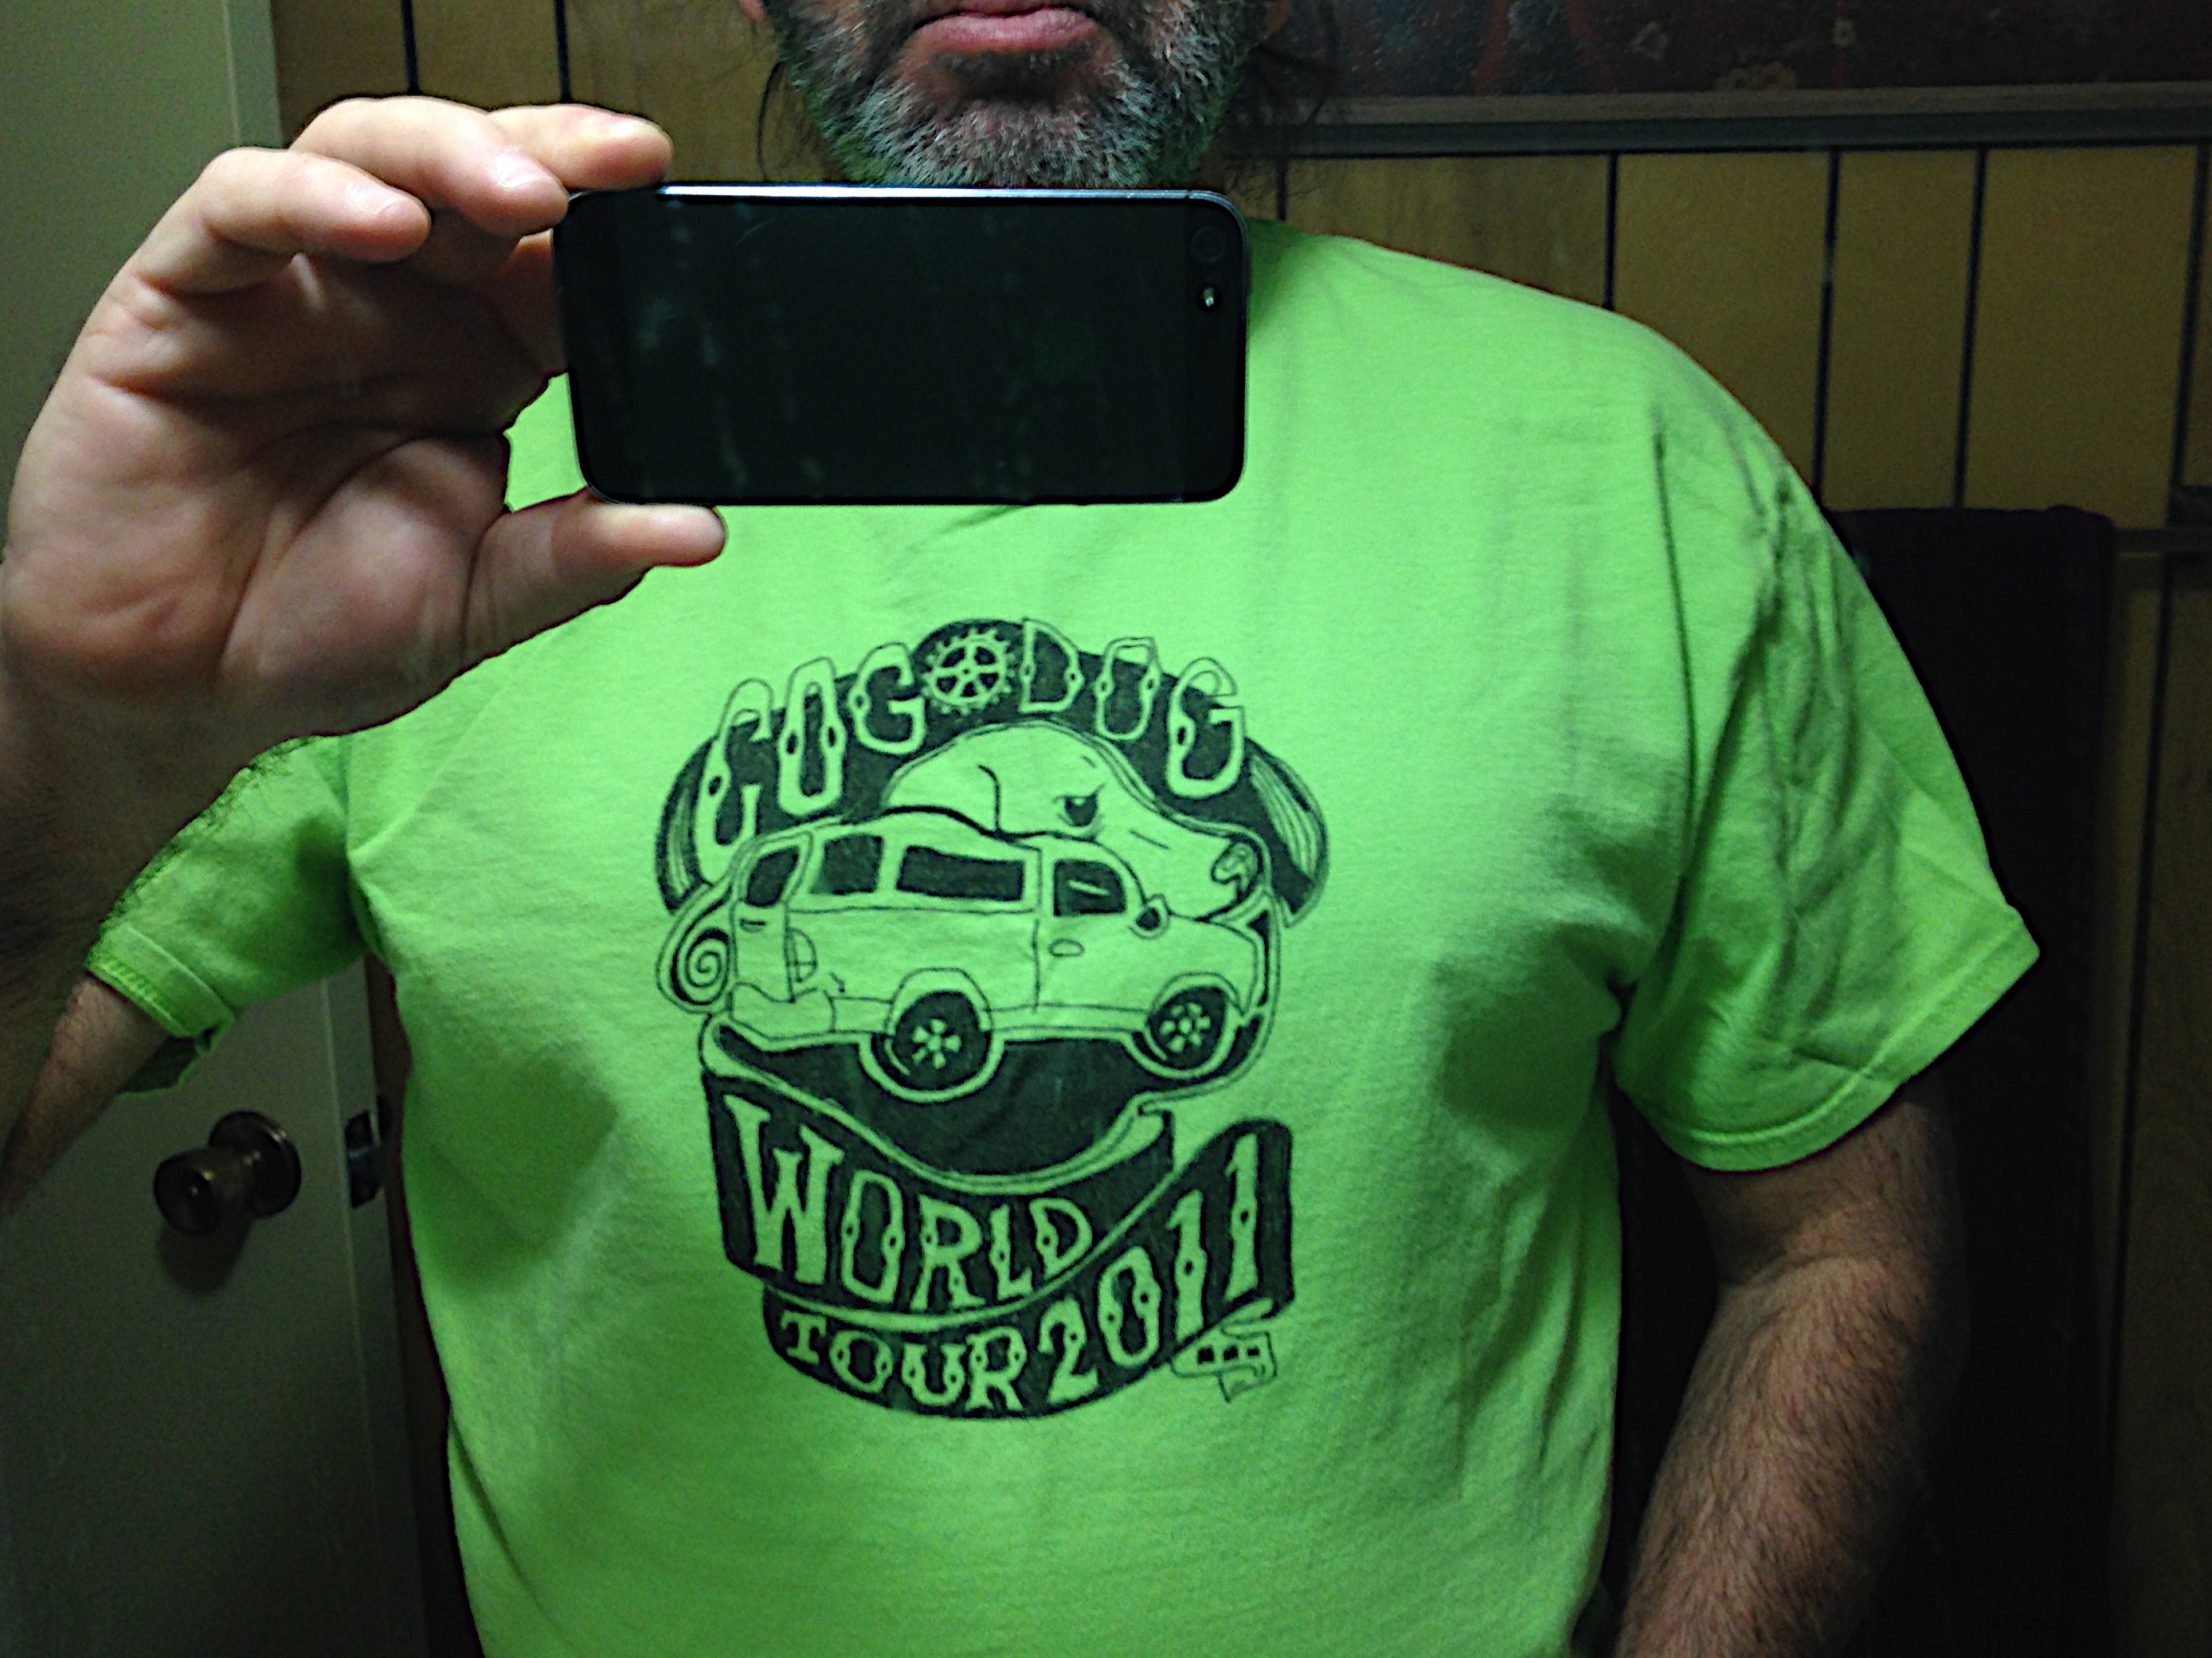
green, black, cool, t shirt